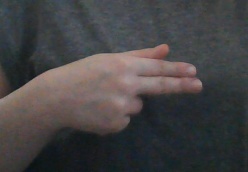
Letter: ghain